Texas Star

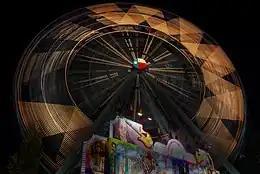
Texas Star illuminated at night

Built by SDC Corp. in Reggio Emilia, Italy, at a cost of $2.2 million, it was shipped to Dallas for its debut at the 1985 State Fair of Texas. The Texas Star was owned by Buster Brown and his wife, Barbara. After Buster died in an automobile accident in 1990, Barbara’s brother, Mike Sandefur, bought a 50% stake in the Ferris wheel. Mike died in March of 2018, followed by Barbara who died shortly after